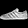
Label: Sneaker